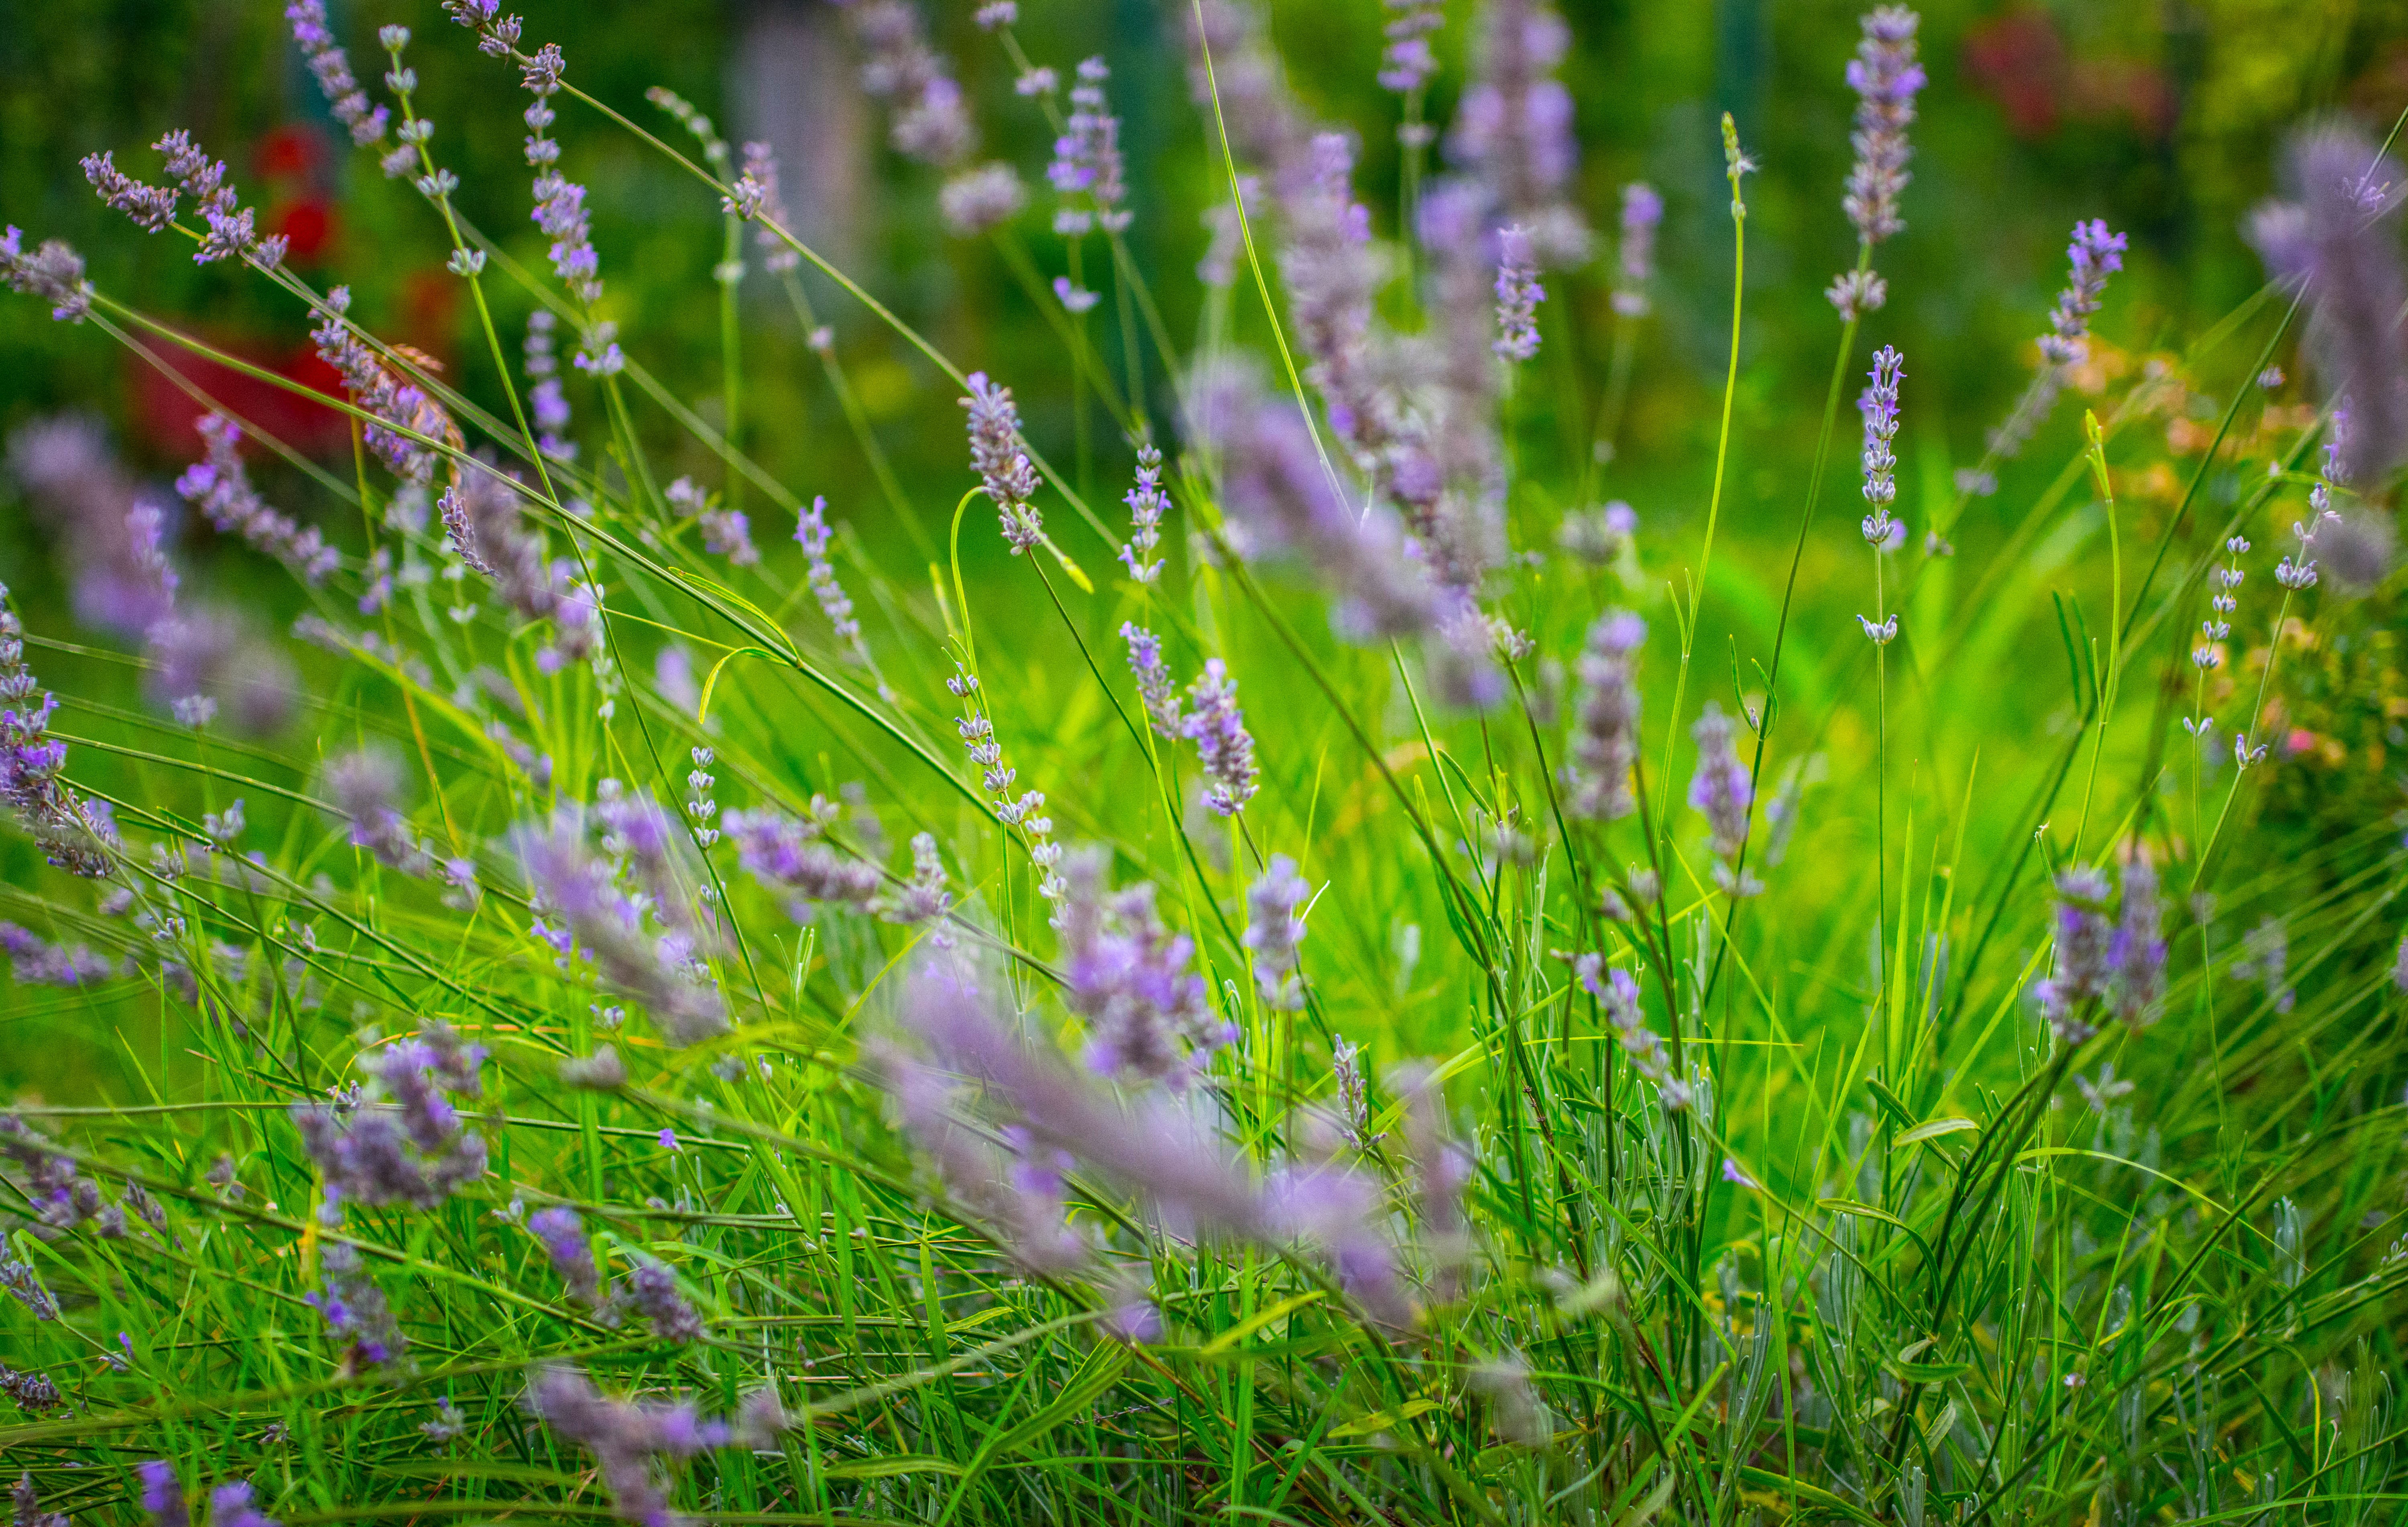
grass, plant, field, lawn, meadow, prairie, flower, herb, botany, flora, lavender, wildflower, grassland, macro photography, flowering plant, grass family, land plant, english lavender